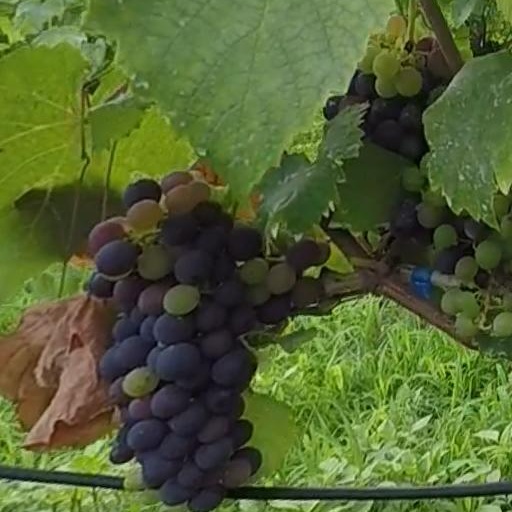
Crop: grape